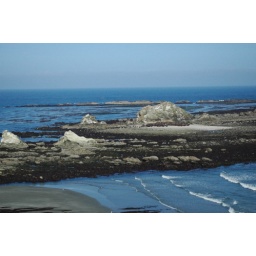
From Bay Bridge to Coquille River Bridge, Oregon. Water, beaches and forest near the ocean close to Sunset Beach, Oregon.